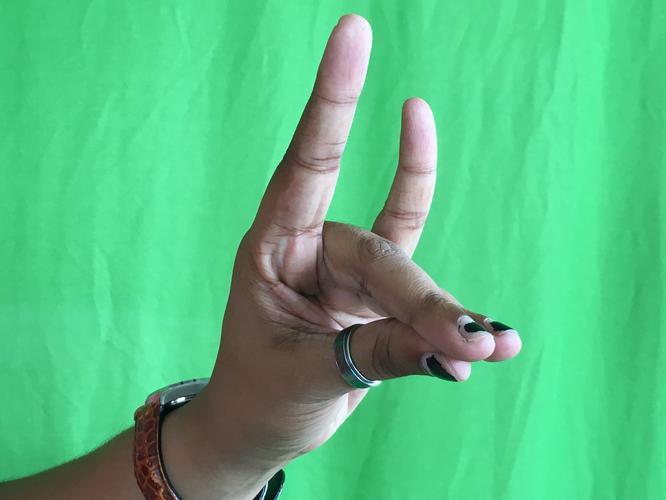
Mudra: Simhamukham
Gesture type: single_hand